Battle of Buqqar Ridge

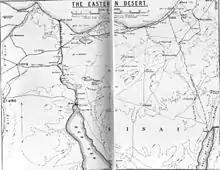
The Eastern Desert (also known as the Negev)

During the six months stalemate following the Second Battle of Gaza, the el Buqqar ridge had been the objective of Desert Column/Desert Mounted Corps strategic marches on 5–7, 10 May and 2–3, 6–7, 14 and 24–5 June. On 19 July, the Anzac Mounted Division with the Australian Mounted Division advanced towards el Buqqar to engage an Ottoman force of two regiments of cavalry supported by infantry and four light guns, occupying the area. The 1st Light Horse Brigade attacked the force capturing 11 prisoners before the Ottoman force withdrew behind entrenchments. One of the prisoner described the attacking force as part of the Ottoman 16th Division which had been protecting a new corps commander while he made a personal reconnaissance. By the next morning the area was clear of Ottoman troops. Ottoman patrols were dispersed from el Buqqar ridge on 21 and 29 September, and on 12–14 October. The 3rd Light Horse Brigade took over from the 5th Mounted Brigade, duties of Outpost Brigade on 16 October when it was noted dawn occurred at 05:00 and dusk at 17:30.